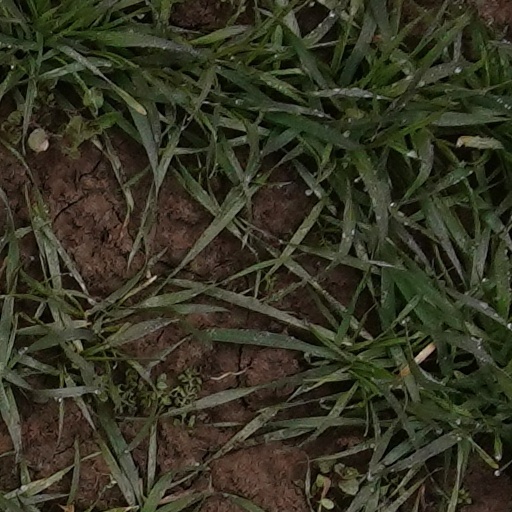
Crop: wheat